1994 in Iraq

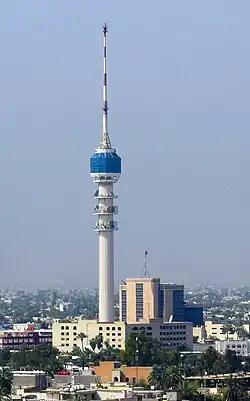
Baghdad Tower

May – The Kurdish Civil War breaks out between the two leading Kurdish parties, the Patriotic Union of Kurdistan and the Kurdistan Democratic Party over power sharing in the Iraqi Kurdistan government.